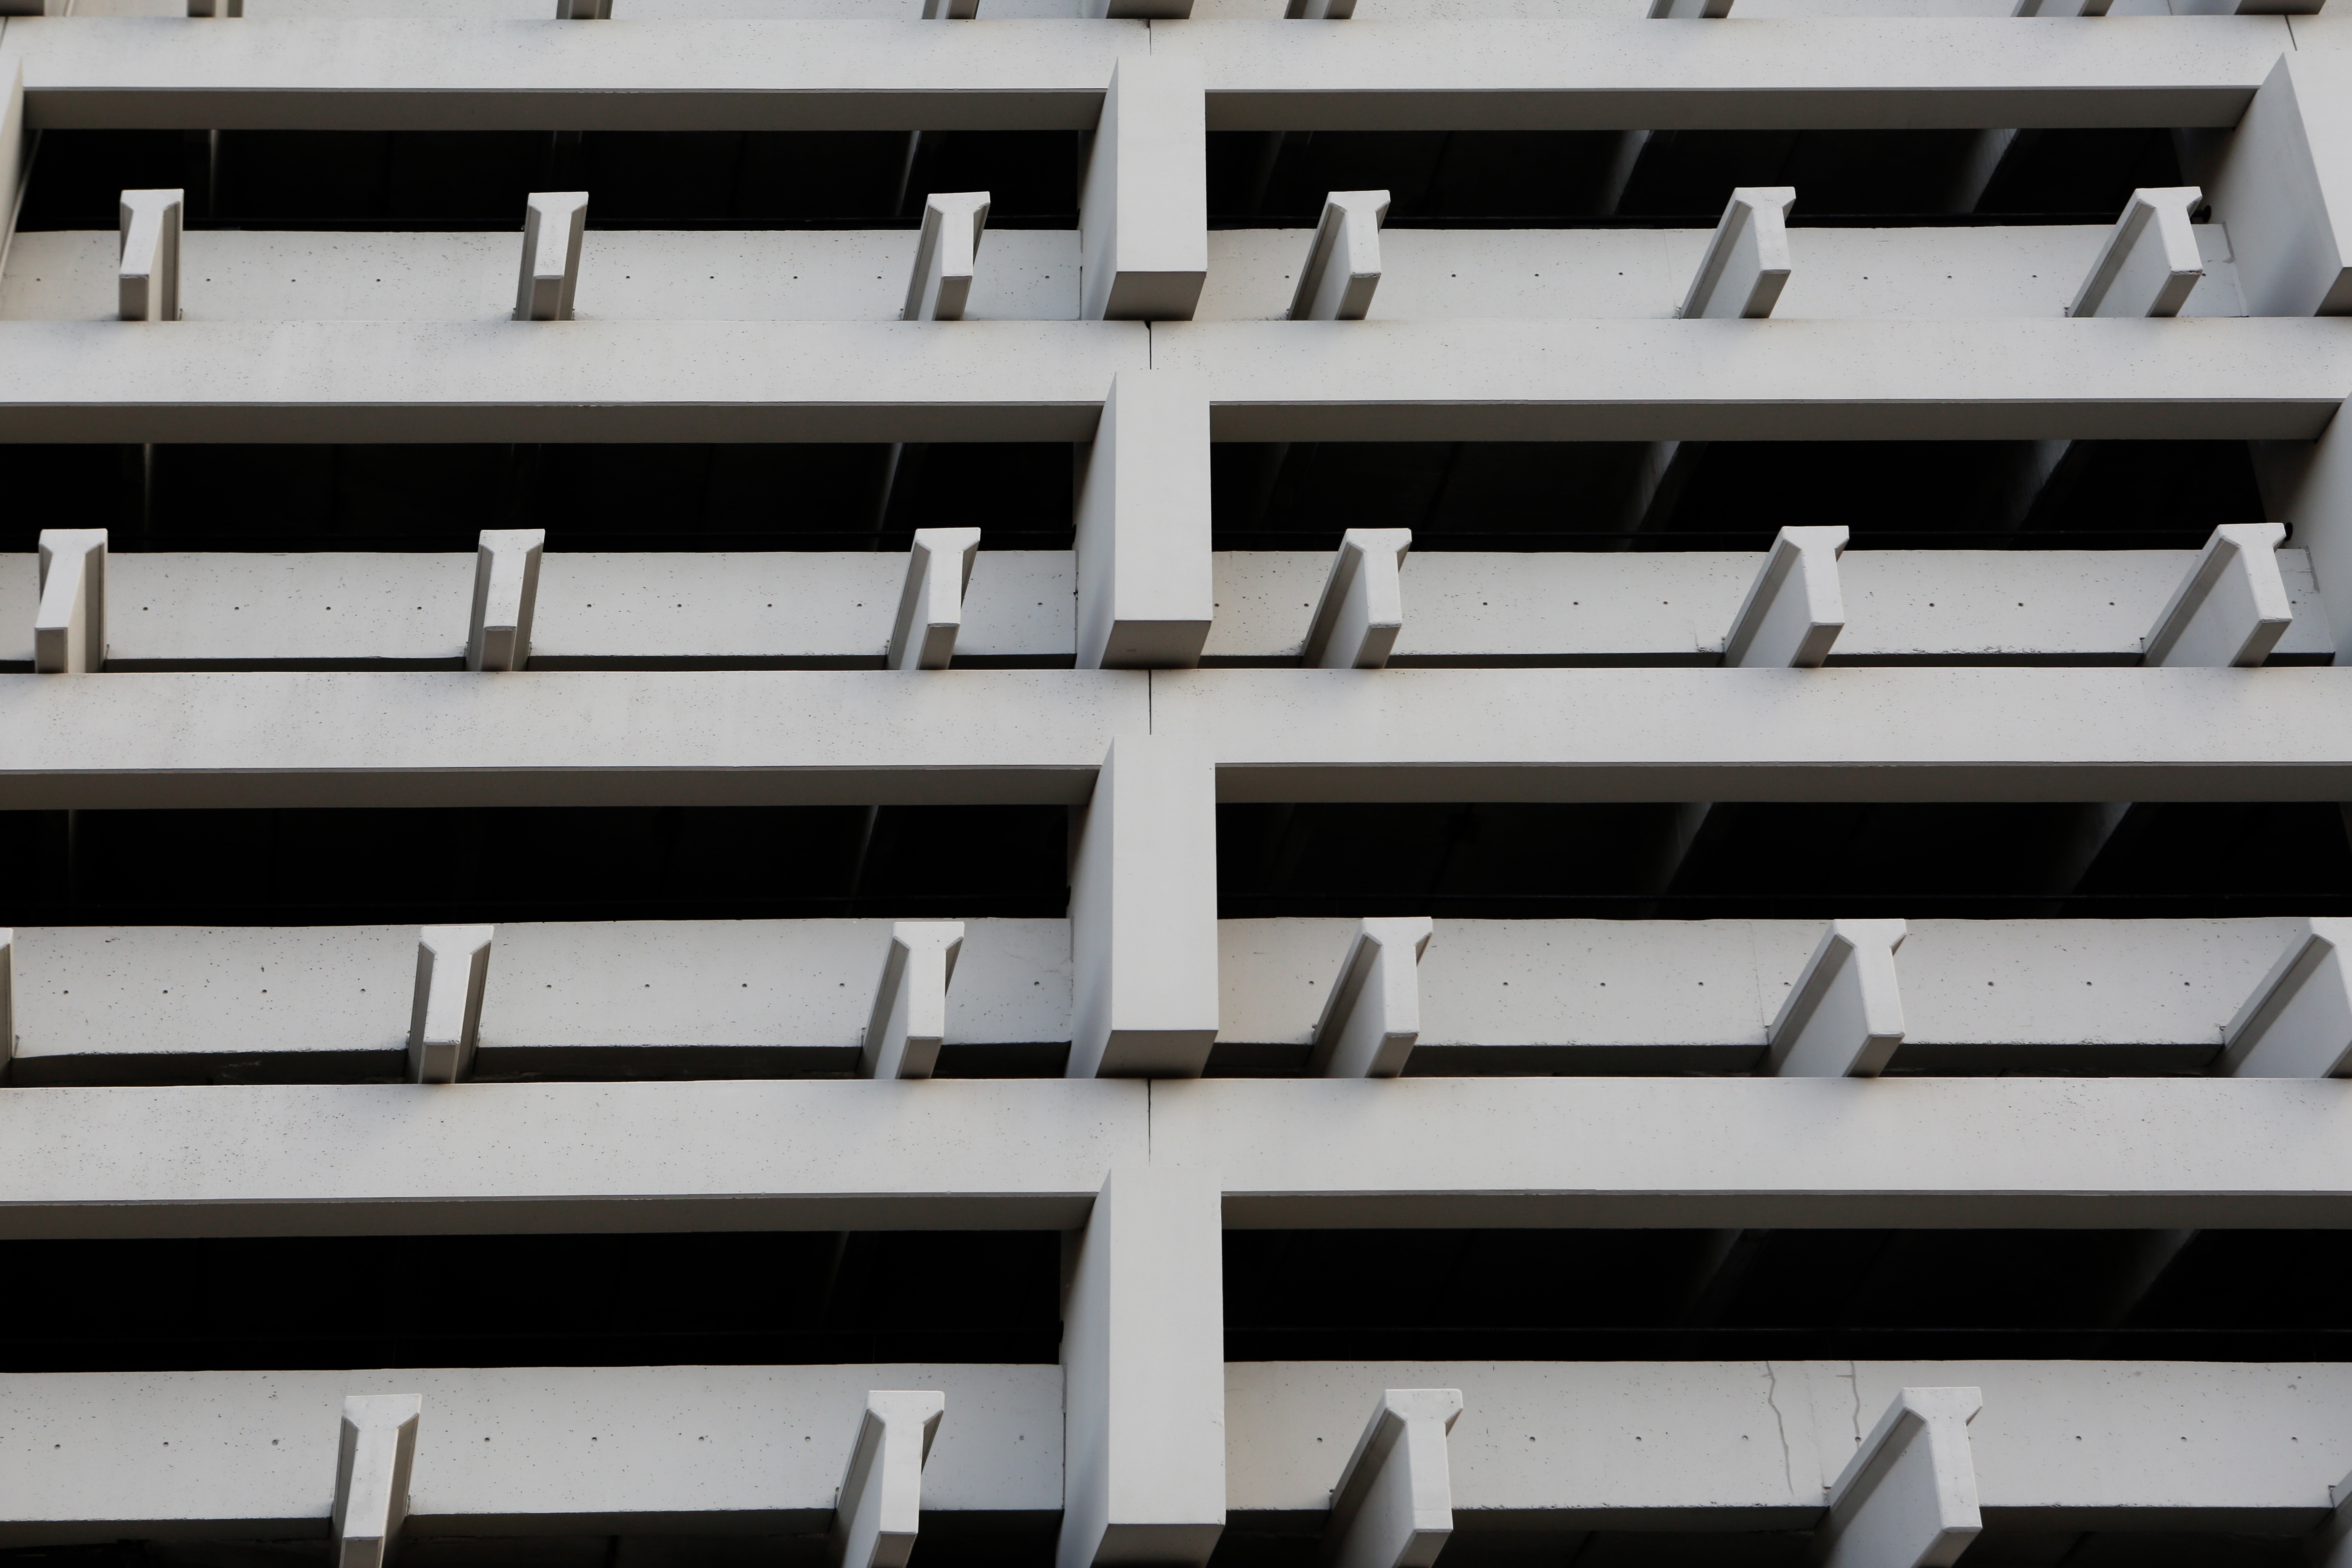
architecture, wood, white, texture, number, building, urban, wall, beam, pattern, metal, facade, furniture, modern, material, concrete, interior design, background, design, automotive exterior, window covering, decks